Sweet Adelines International Harmony Classic competitions

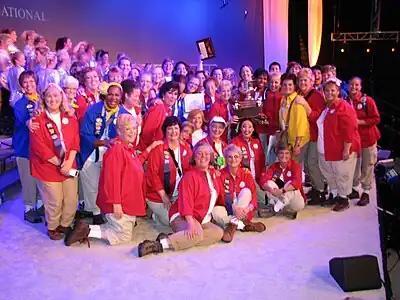
Metro Nashville Chorus having just become the "Mid-Size Chorus" (Division AA) Harmony Classic champions in Houston, 2011

Qualification for the competition happens as part of the regional chorus competition. The five highest-scoring small (division A, 15-30 singers) and midsize (division, AA 31–60 singers) choruses across all regional competitions qualify directly for the Harmony Classic of the following year. With five choruses in each of the two divisions (A & AA) a total of 10 choruses compete in this competition each year. Only one chorus from a region may compete in each of the divisions and the previous year's winner may not compete in the same division again the following year. Furthermore, a chorus may not compete in both the main competition and also the Harmony Classic at the same year. A chorus may potentially qualify for both the main chorus competition as well as the Harmony Classic, but are only permitted to compete in one, thereby making a space available for the next highest qualifier to take their place at the other competition.